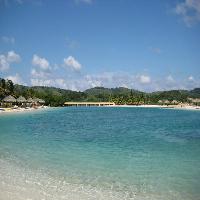
Weather: sun or clear